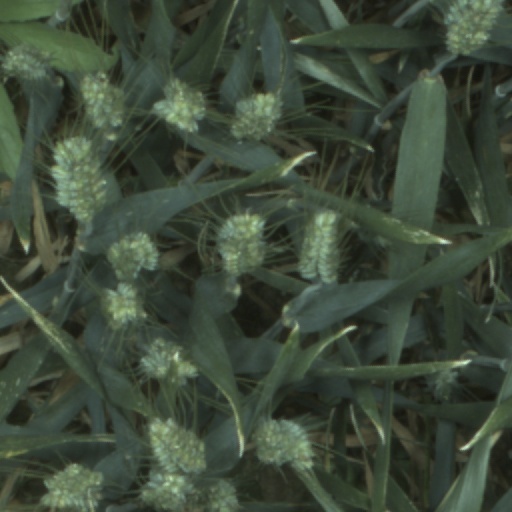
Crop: wheat